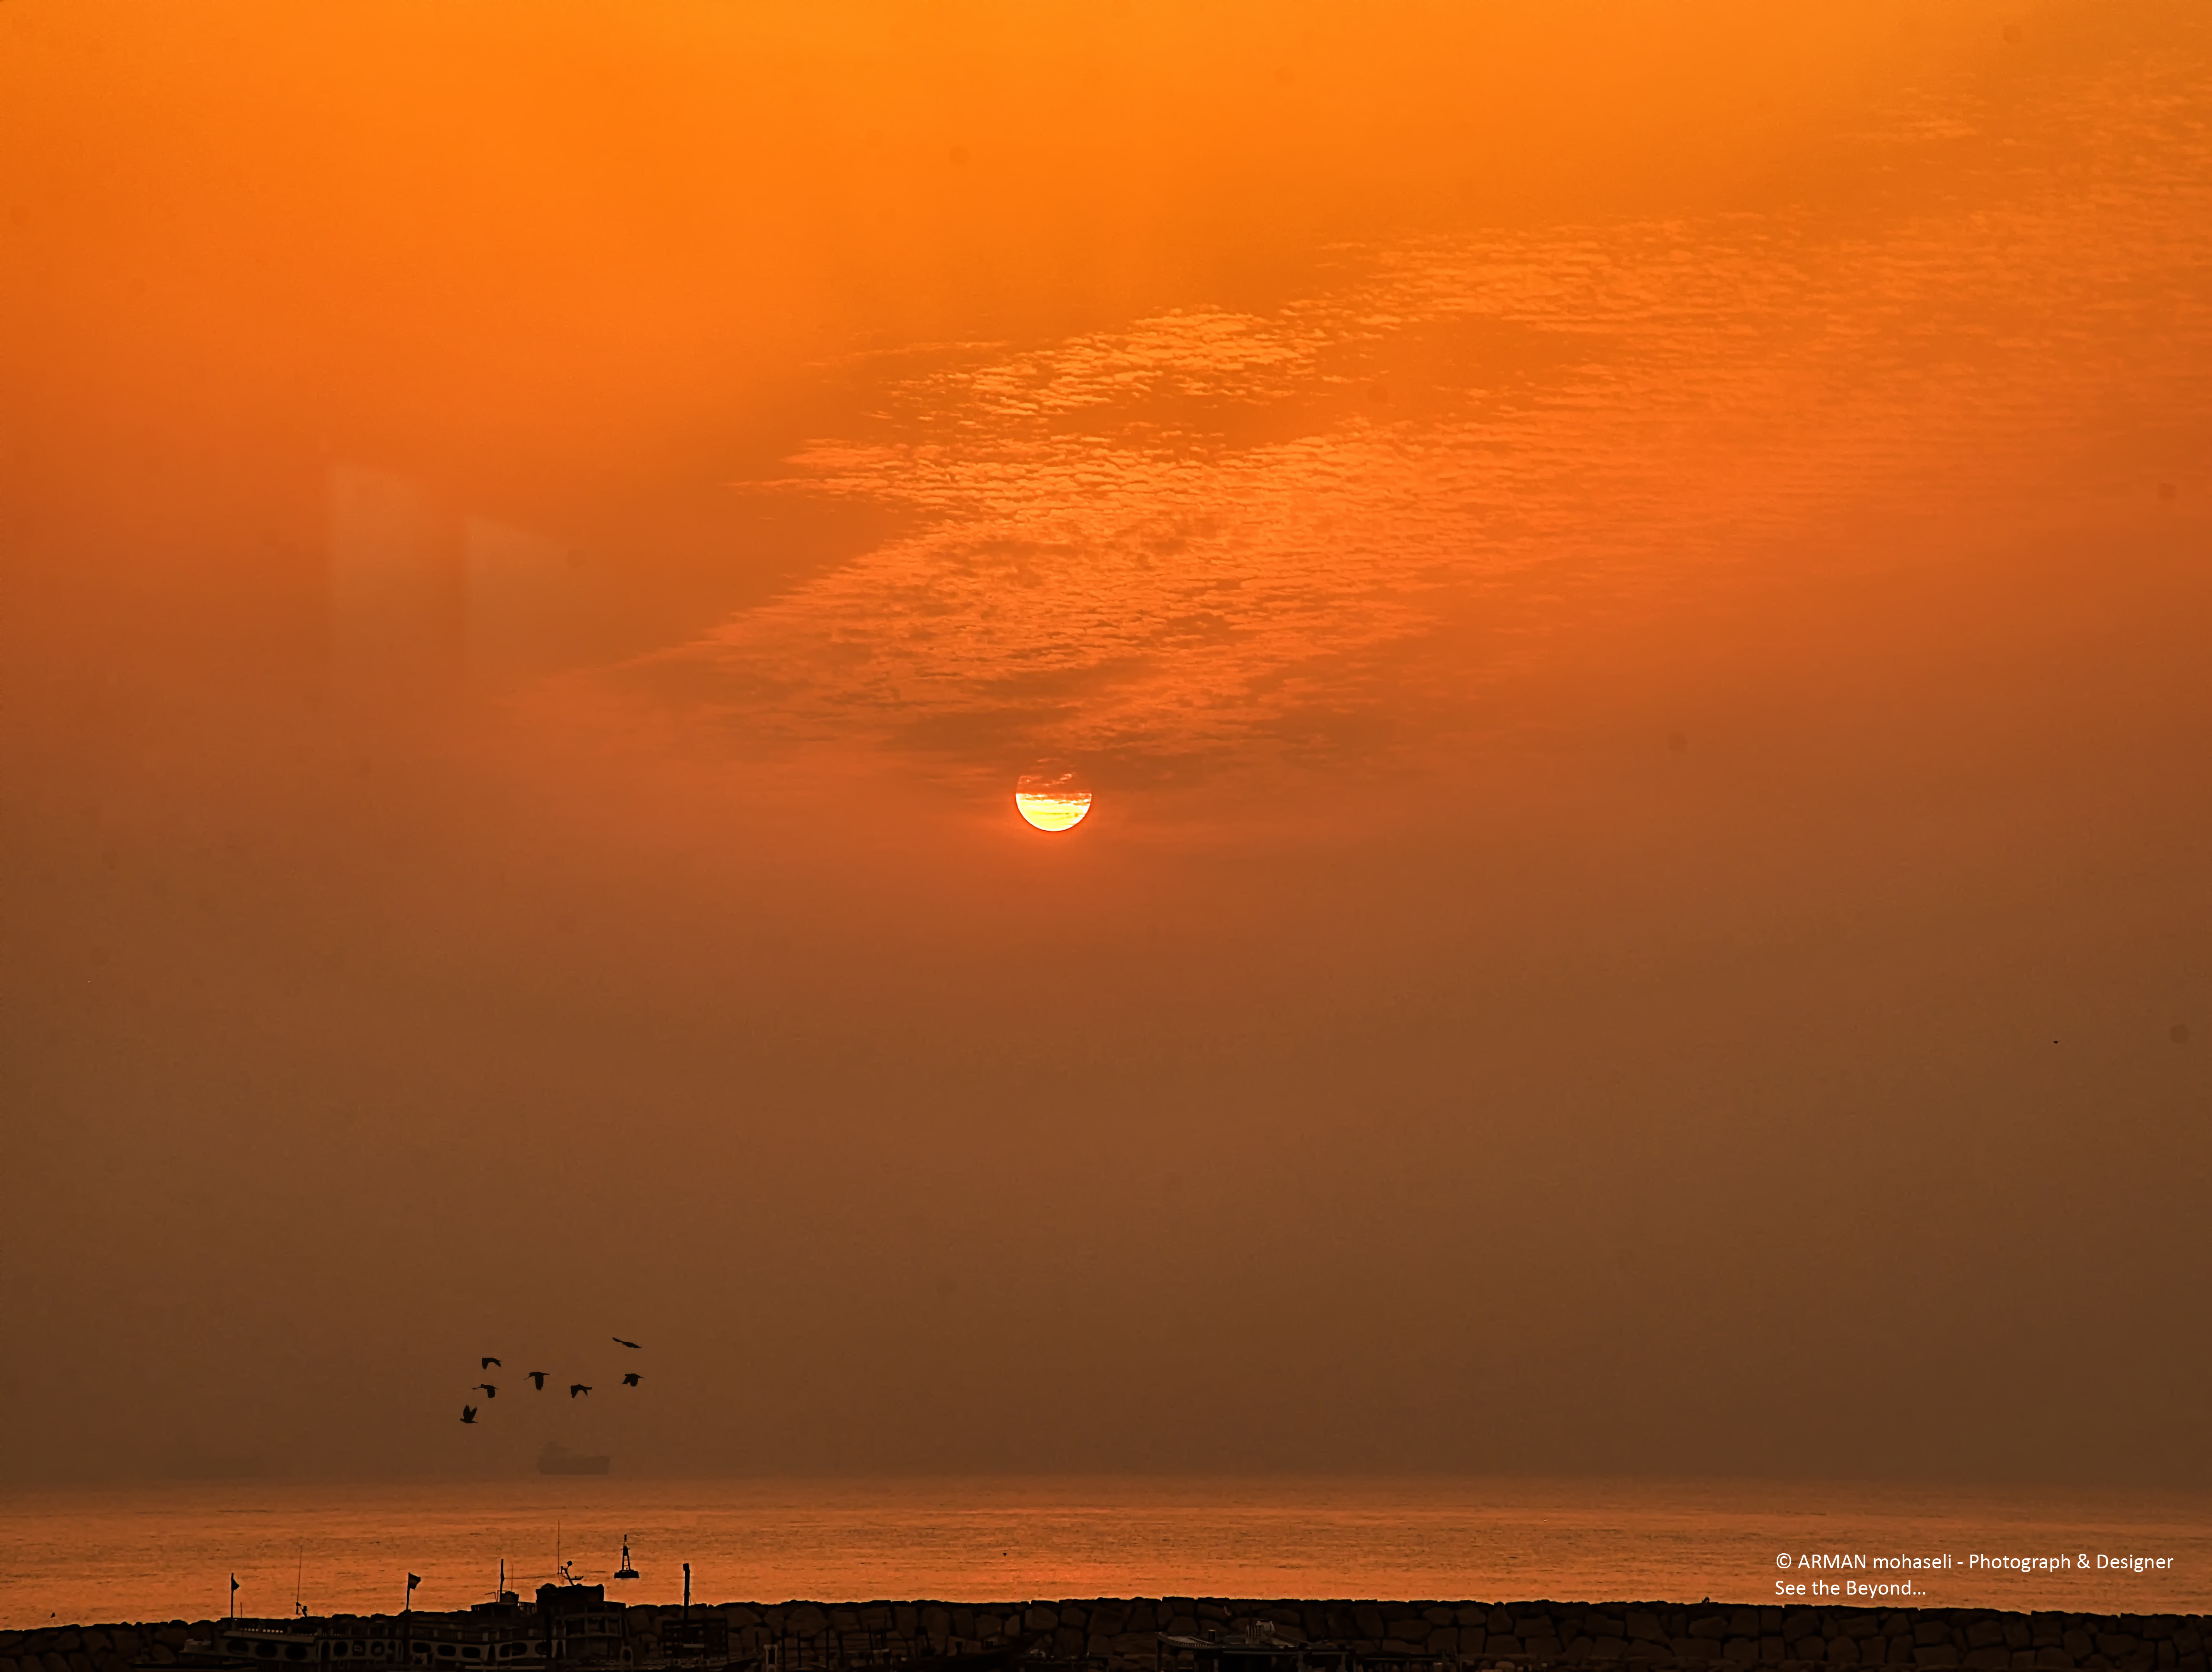
sun, sky, afterglow, horizon, sunset, sunrise, atmosphere, calm, red sky at morning, sea, dawn, morning, evening, daytime, dusk, cloud, sunlight, ecoregion, ocean, computer wallpaper